Israel and the nuclear program of Iran

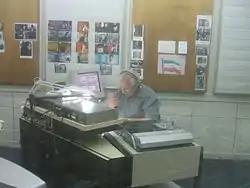
The Voice of Israel, broadcast from Jerusalem to Iran, reflects and broadcasts the Israeli government's political propaganda against "nuclear Iran" in Persian.

Influential and high-ranking people in the Israel Defense Forces and Mossad, Military Intelligence Directorate (AMAN) and Shin Bet (internal security) organizations, as well as among senior politicians and Israeli media, favor or oppose Israel's "pre-emptive attack" on "Iran's nuclear facilities" and each of these two groups have their own arguments and analysis.